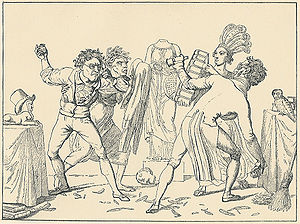
Adam Oehlenschläger / Baggesen-fejden
Pennefejden. Tegning af C.W. Eckersberg, stukket af Oluf Bagge 1818. Karikatur på den forbitrede litterære strid som i årene 1813-19 førtes mellem Jens Baggesen og det Oehlenschlägerske parti. Til venstre Baggesen med misundelsens gudinde ved sin side. Til højre Oehlenschlägers forsvarer Chr. Molbech, hvem hovmod står bi. I baggrunden Fornuftens hovedløse statue.
Adam Gottlob Oehlenschläger var en dansk guldalderdigter og forfatter af skuespil.